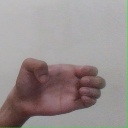
अक्षर: ख